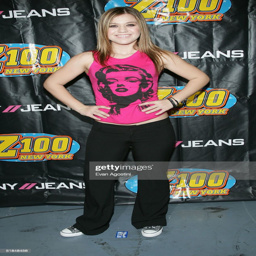
pop rock artist poses backstage .